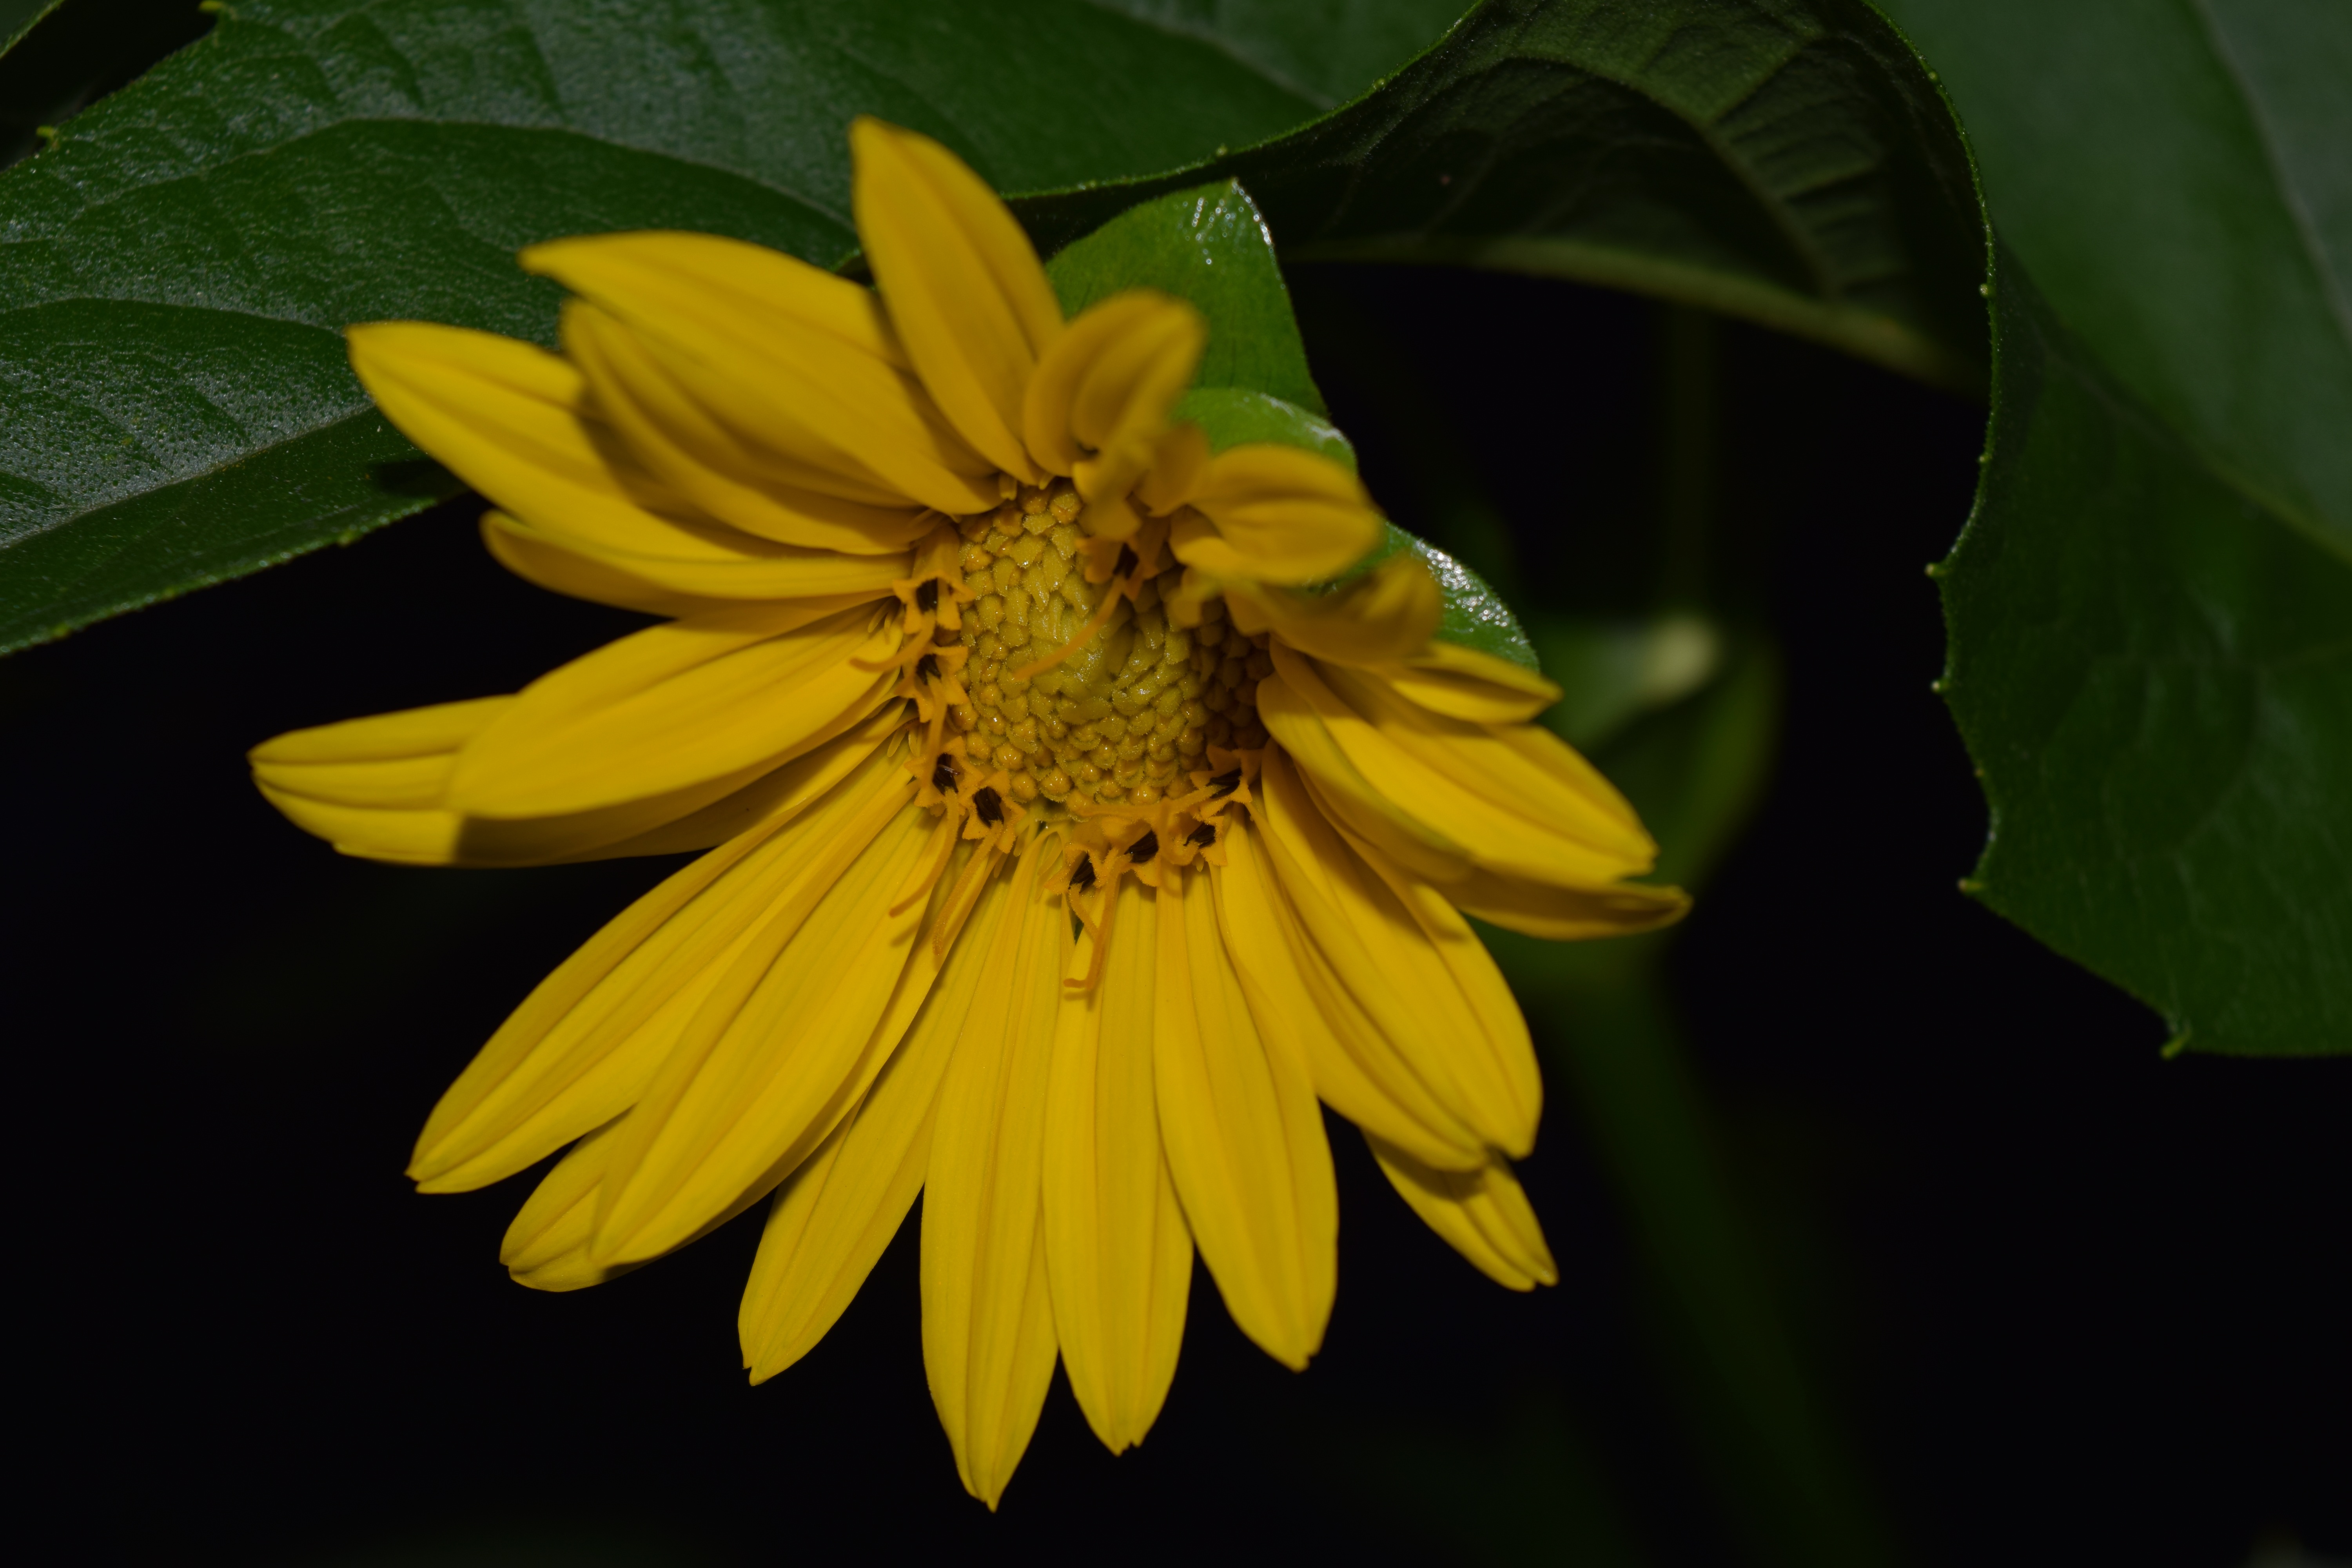
nature, blossom, plant, leaf, flower, petal, bloom, green, botany, yellow, close, flora, sunflower, wildflower, close up, sun flower, nectar, night photograph, macro photography, flowering plant, daisy family, plant stem, land plant